Typhoon Hinnamnor

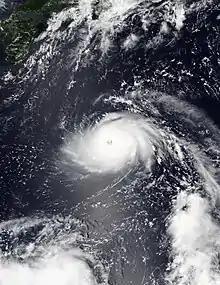
Hinnamnor shortly before its initial peak intensity on August 30

An official at the JMA called for "strict vigilance" against Hinnamnor, and recommended those move to sturdy buildings and shelters as the typhoon approached. He also stated that winds from the storm could reach into other portions of Kyushu. Flooding rains of over were also forecasted for the islands of Sakishima. Several maritime trips were also cancelled due to the typhoon's approach. 174 flights, and 228 ferry trips were cancelled. The harvest season in the Hokuriku region of the country was anticipated to be impacted too. Several COVID-19 vaccine drives were cancelled for the September 3 and 4. Over 100,000 total people were ordered to evacuate in Okinawa by local authorities.